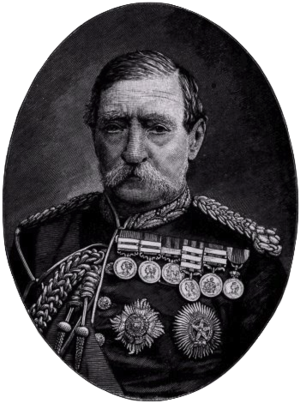
Le field marshal est le plus haut grade dans l'armée de terre britannique depuis 1736. C'est l'équivalent d'un Admiral of the Fleet dans la Royal Navy et d'un Marshal of the Royal Air Force. Ce grade a été utilisé de façon sporadique tout au long de son histoire et a été vacant au cours des XVIIIᵉ et XIXᵉ siècles.